Russification of Ukraine

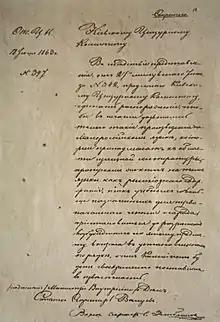
The Valuev Circular, issued by the minister of internal affairs of the Russian Empire, stating that the Ukrainian language "never existed, doesn't exist, and cannot exist."

The Russification of Ukraine was a system of measures, actions and legislations undertaken by the Imperial Russian, later Soviet, and present-day authorities of the Russian Federation to strengthen Russian national, political and linguistic positions in Ukraine.